Ripper (racquet)

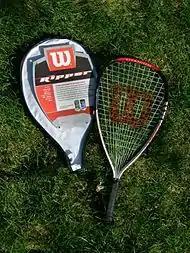
"Ripper" racquetball racquet

Ripper is a racquetball racquet. It is labeled with the word titanium, the slogan "Crushing power", the registered trademark "Wilson", as well as the "U.S. Pat. No. 6,935,975". According to the on-line United States Patent and Trademark Office as of 11 May 2007, there were only two "live" trademarks for the full mark, "Ripper". The racquet is also labeled with "Ripper" followed by the trademark symbol "TM". Wilson Sporting Goods claims that the racquet is made in China and has a: